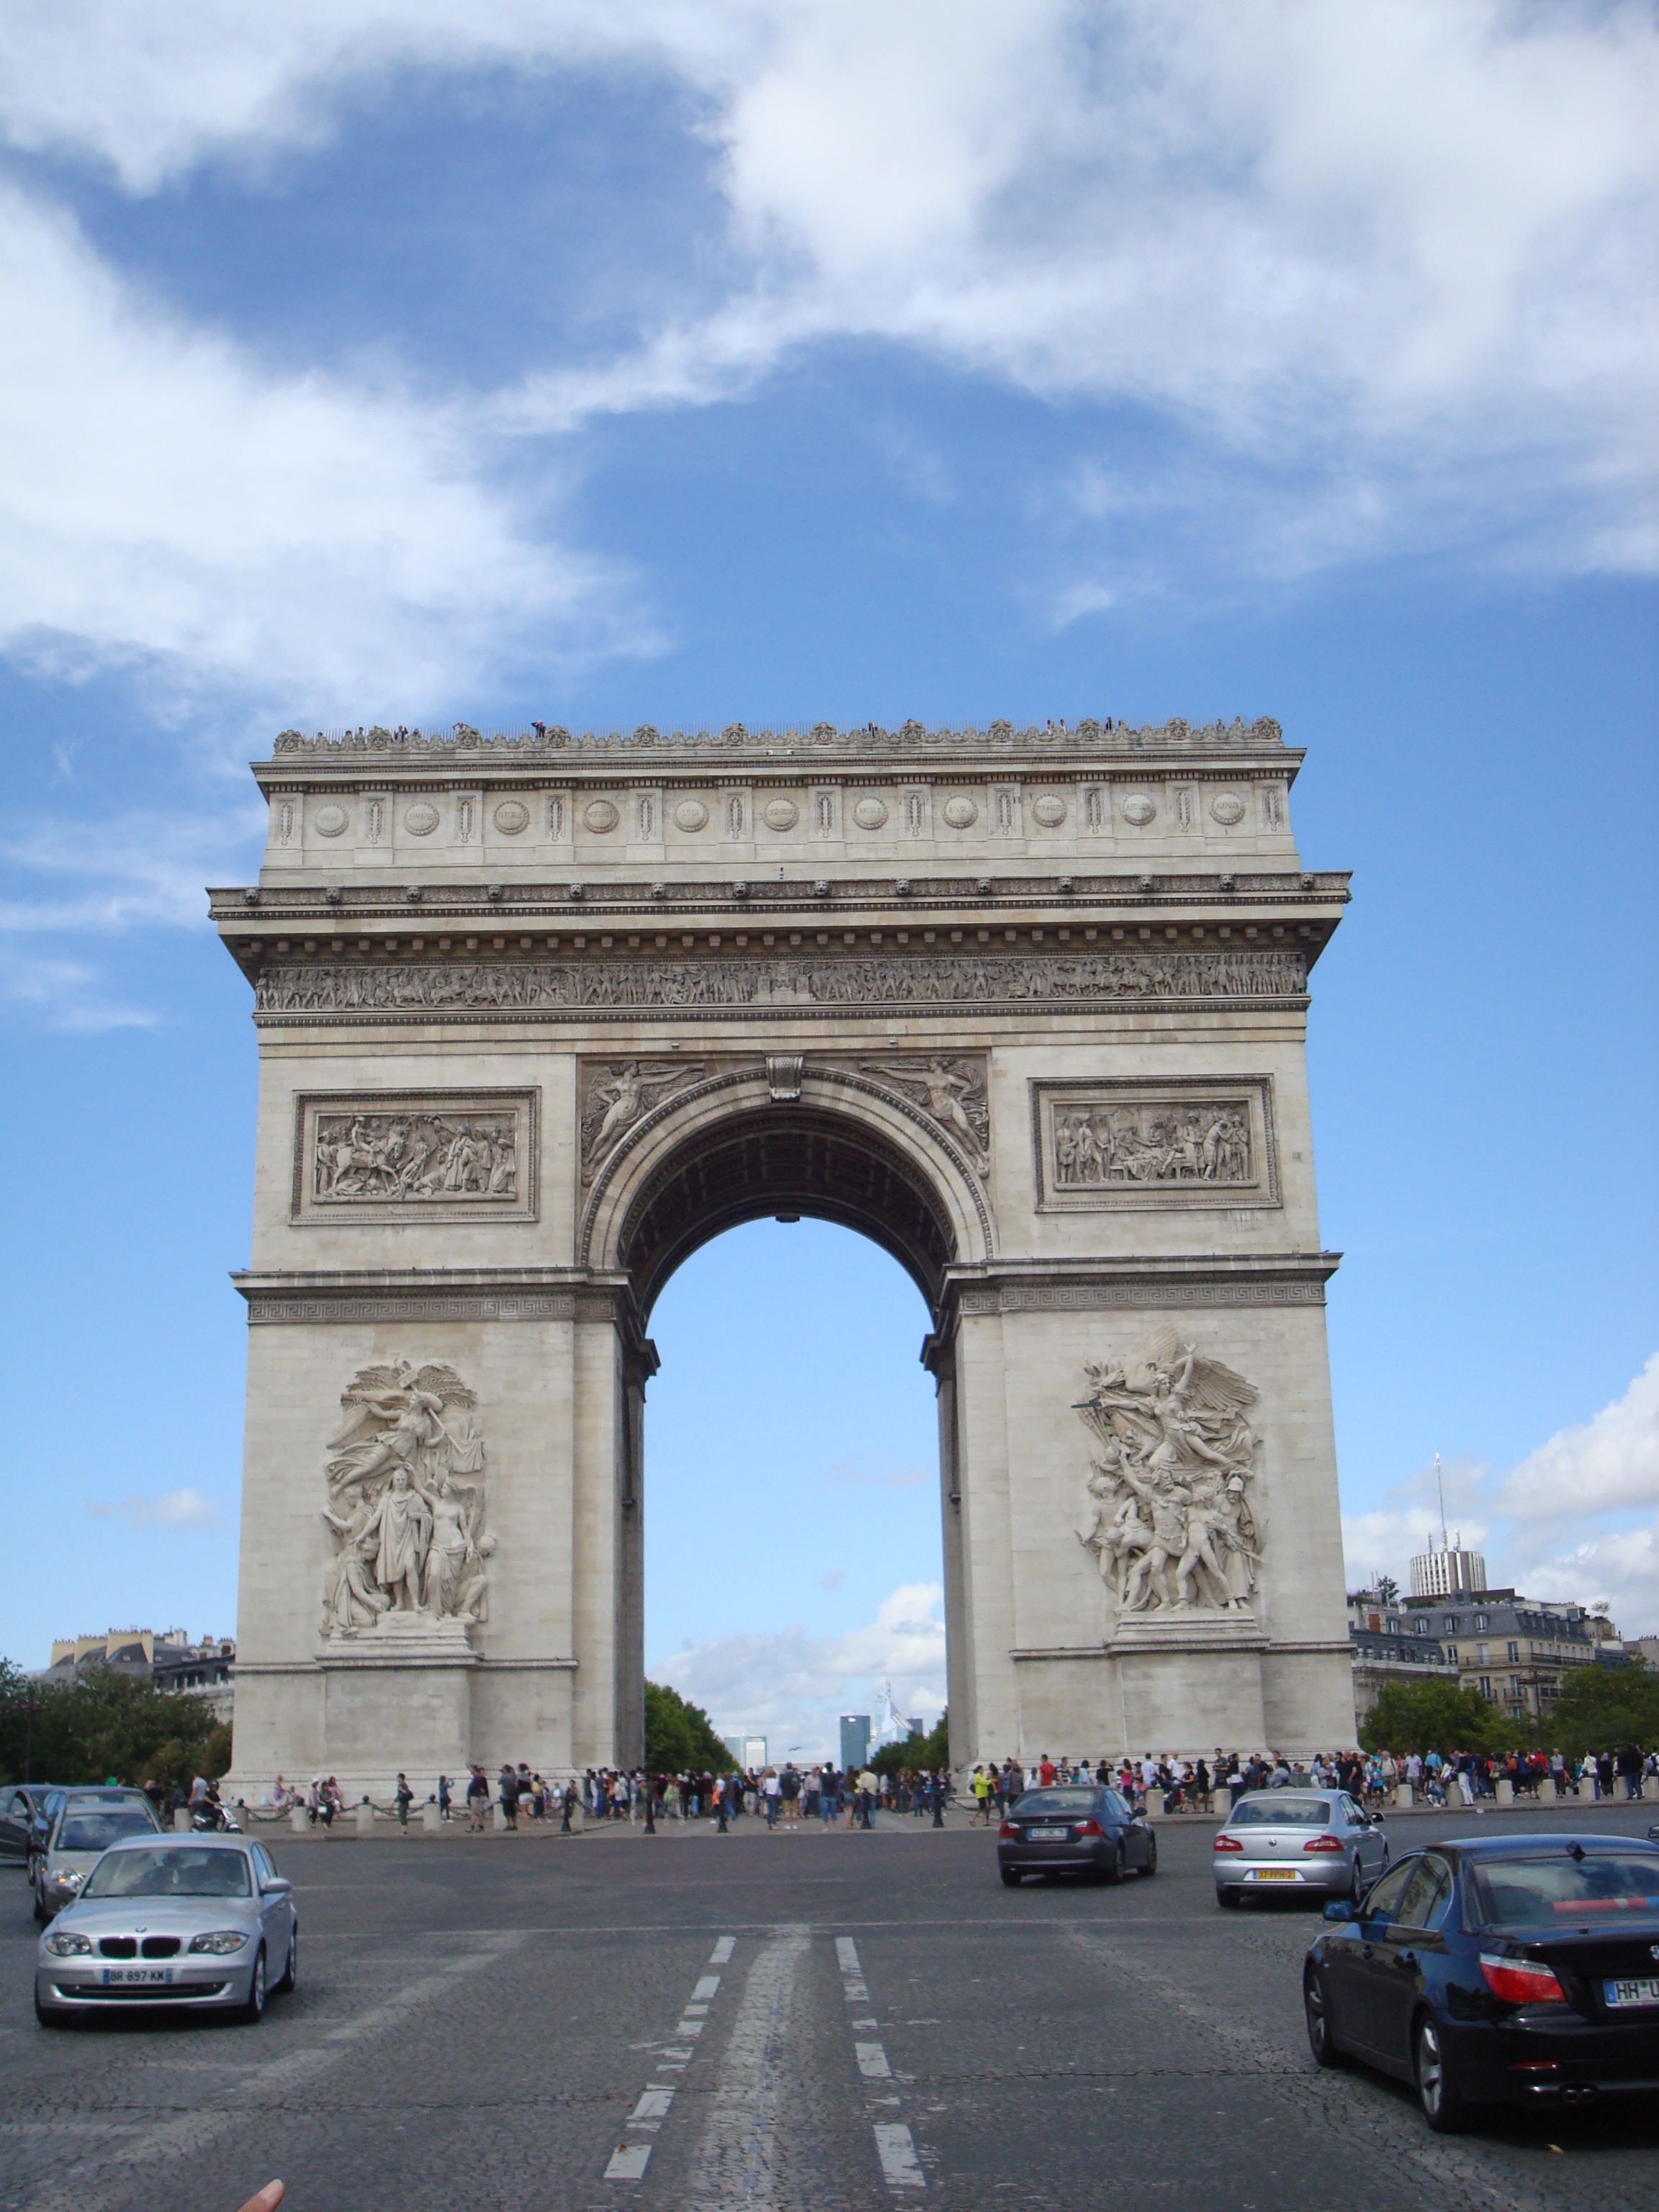
architecture, paris, monument, arch, column, landmark, arc de triomphe, memorial, arc, triumphal arch, ancient history